Thomas Lister, 4th Baron Ribblesdale

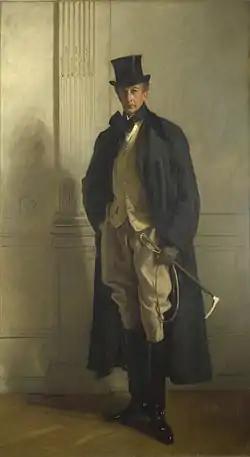
"Lord Ribblesdale" by John Singer Sargent, 1902

Thomas Lister, 4th Baron Ribblesdale (29 October 1854 – 21 October 1925) was a British Liberal politician.